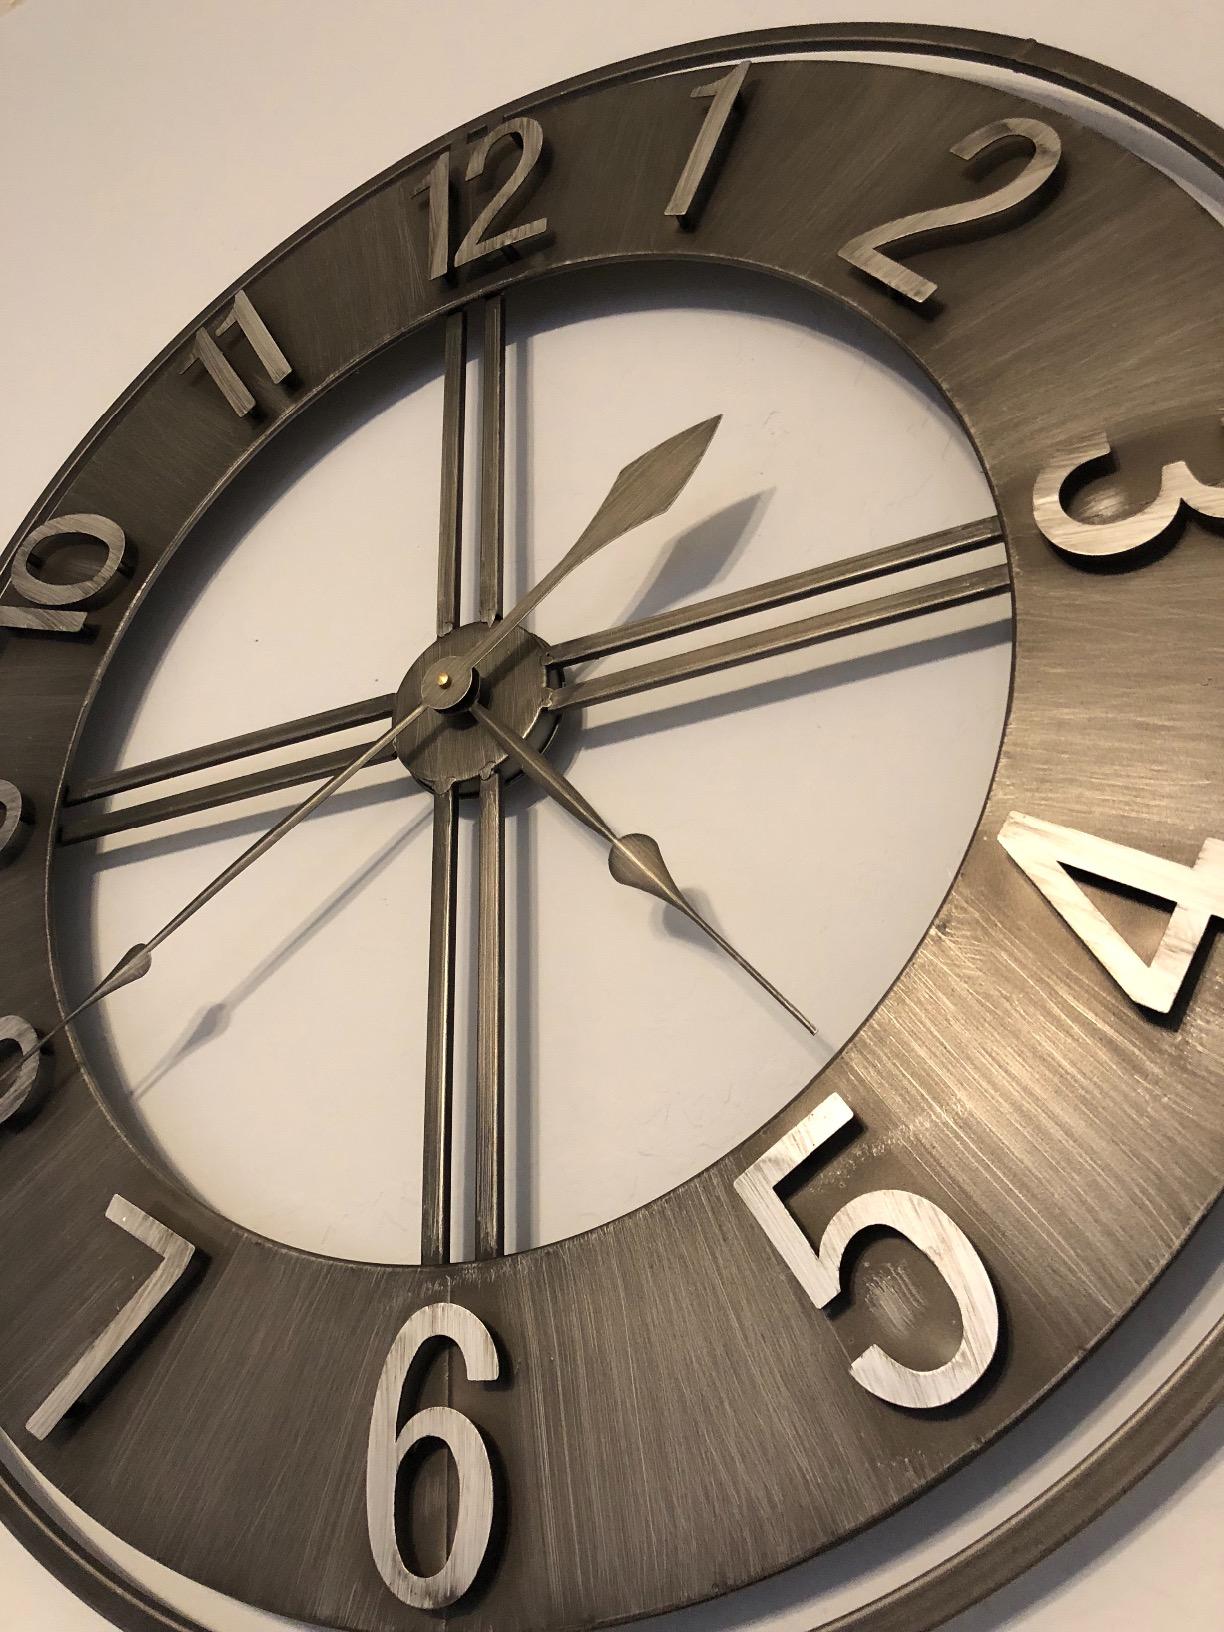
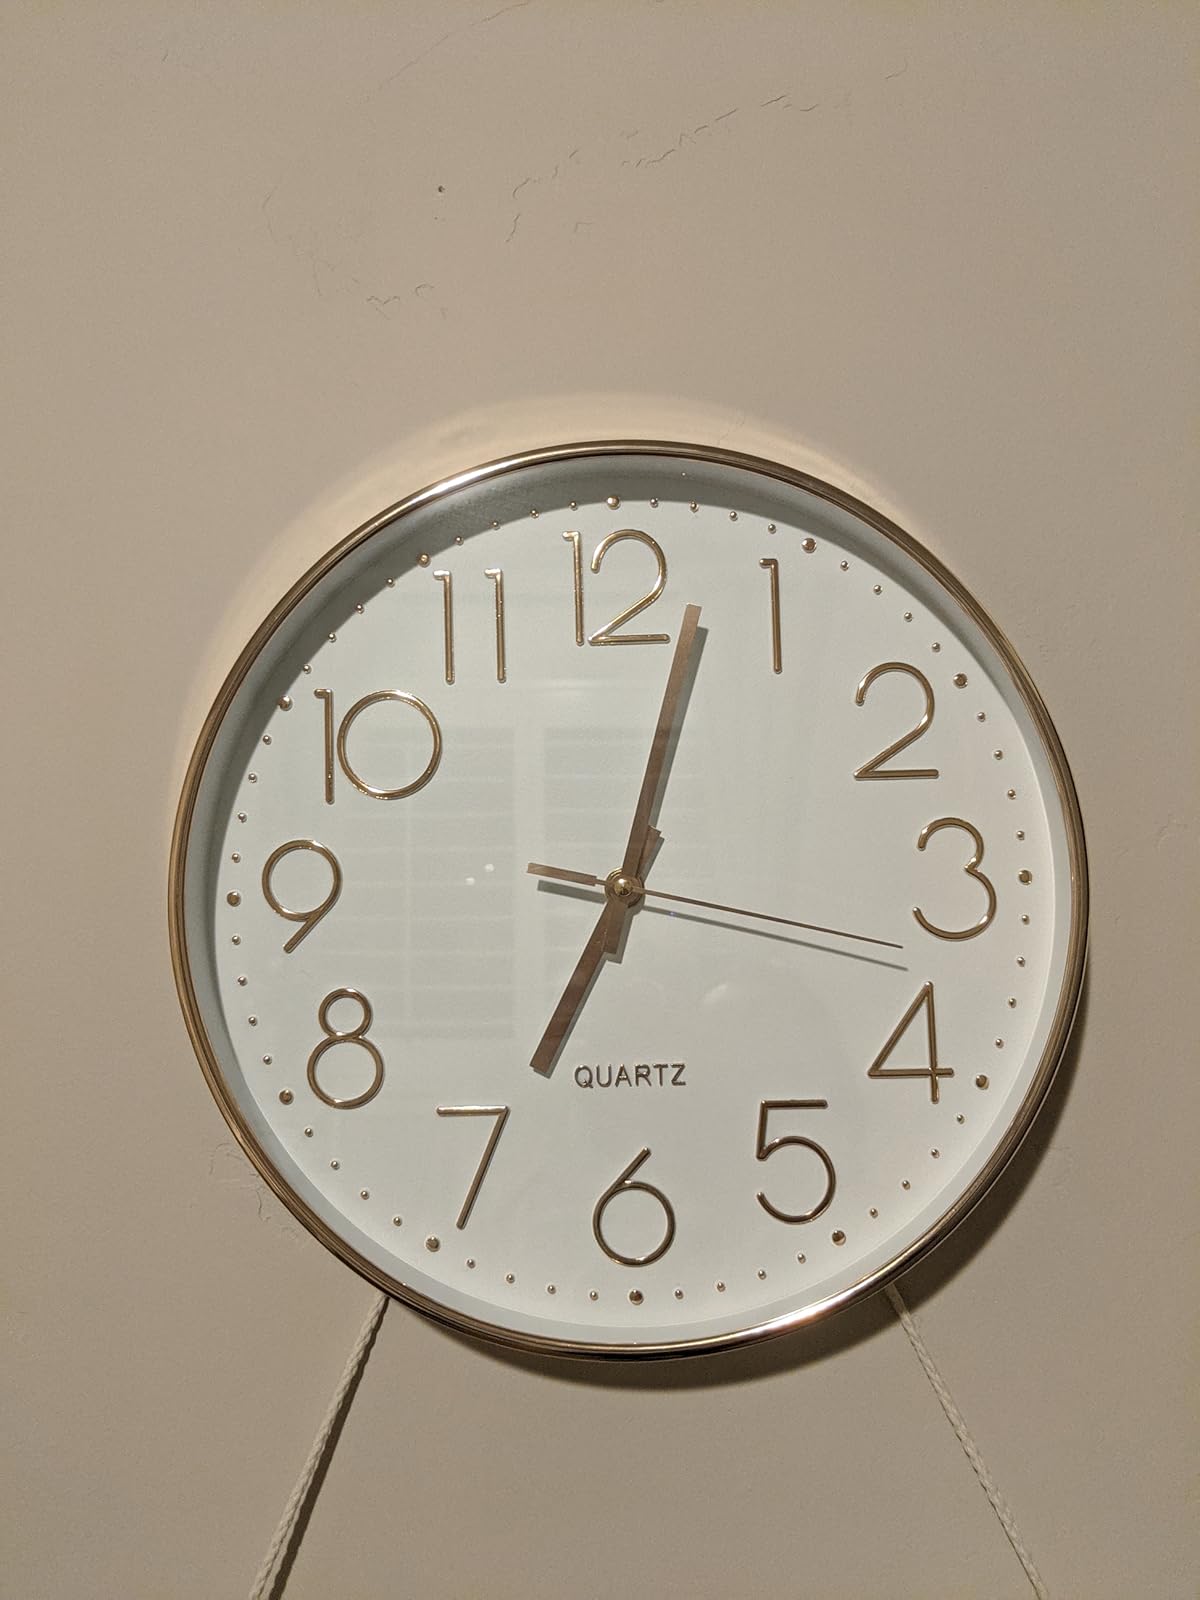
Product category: clock
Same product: no